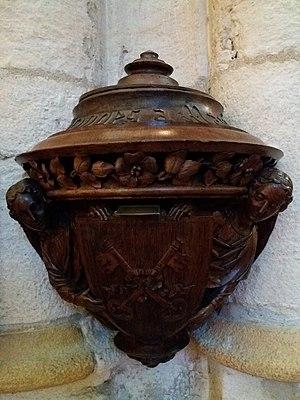
Tronc pour la canonisation de Pauline Jaricot
Marie-Pauline Jaricot, née à Lyon le 22 juillet 1799 et décédée le 9 janvier 1862, est la fondatrice de l'œuvre catholique de la Propagation de la foi. Le Saint-Siège annonce sa prochaine béatification en mai 2020.